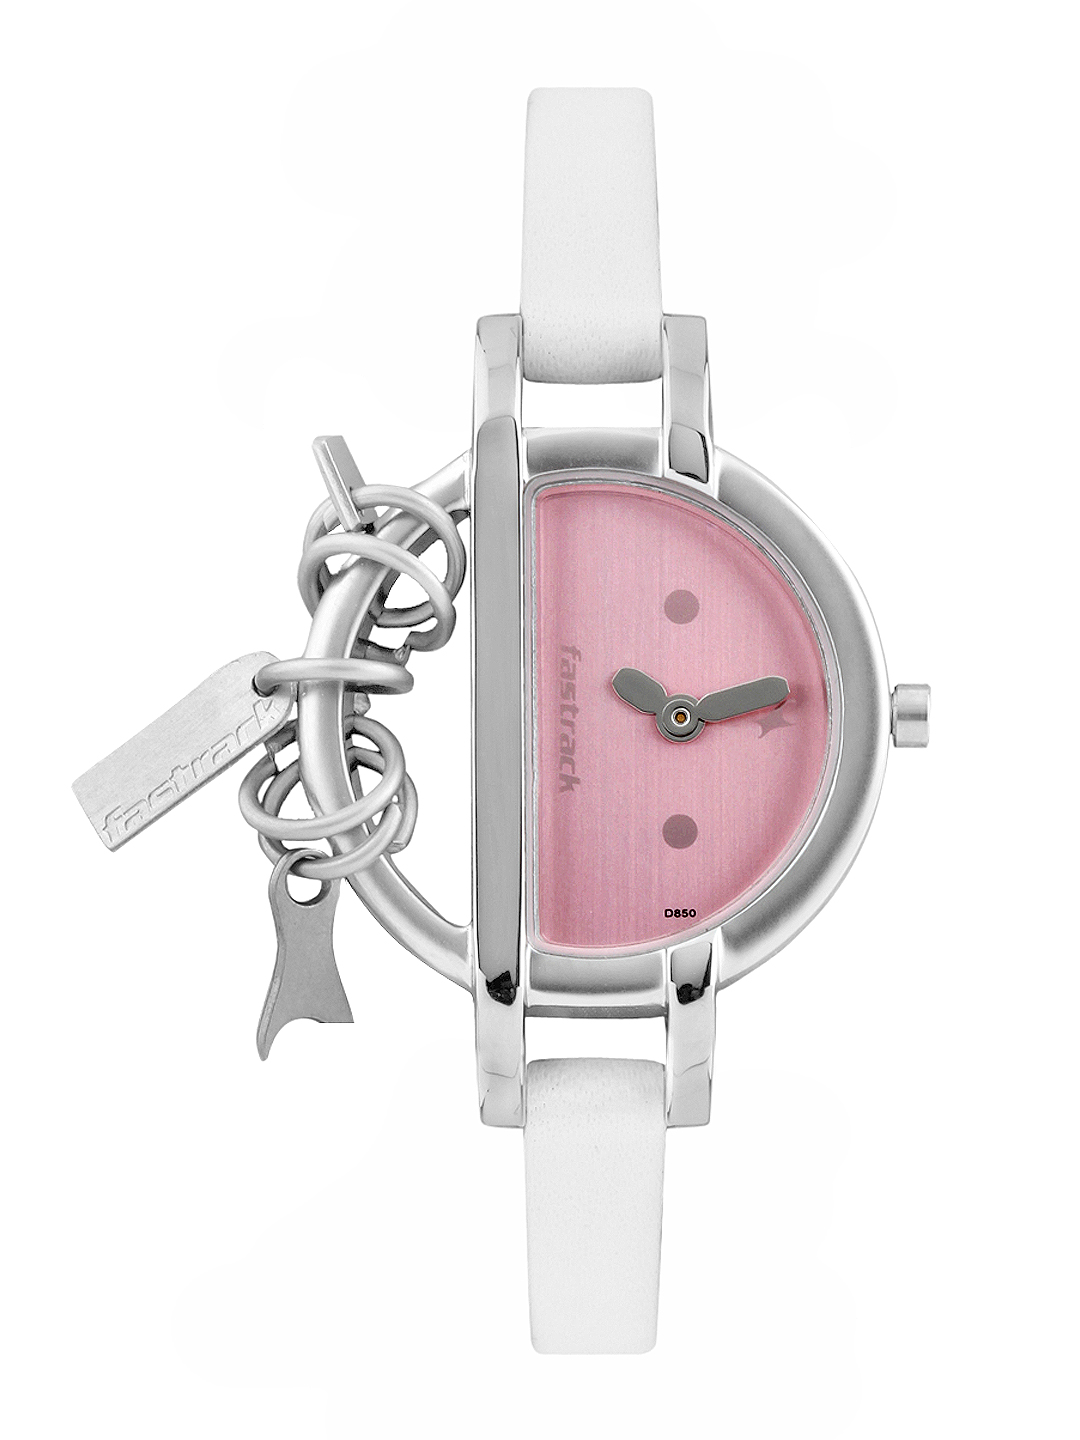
Fastrack Women Pink Dial Watch
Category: Accessories / Watches / Watches
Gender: Women
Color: Pink
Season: Winter 2016
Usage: Casual